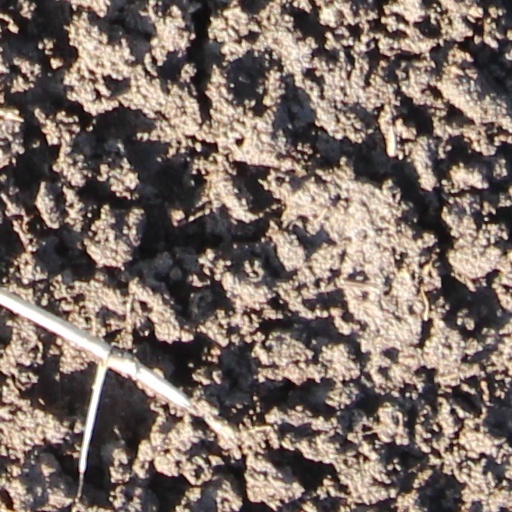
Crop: wheat